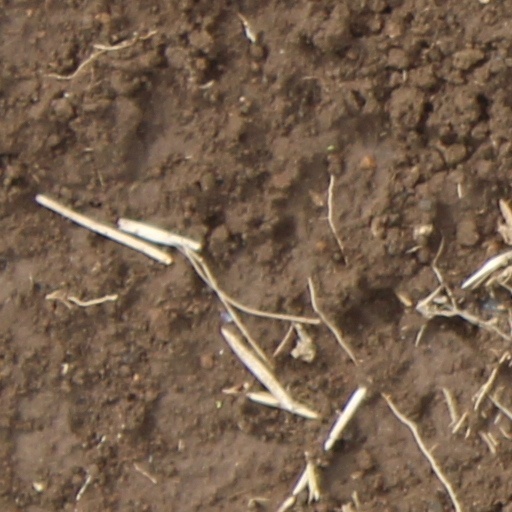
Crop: wheat